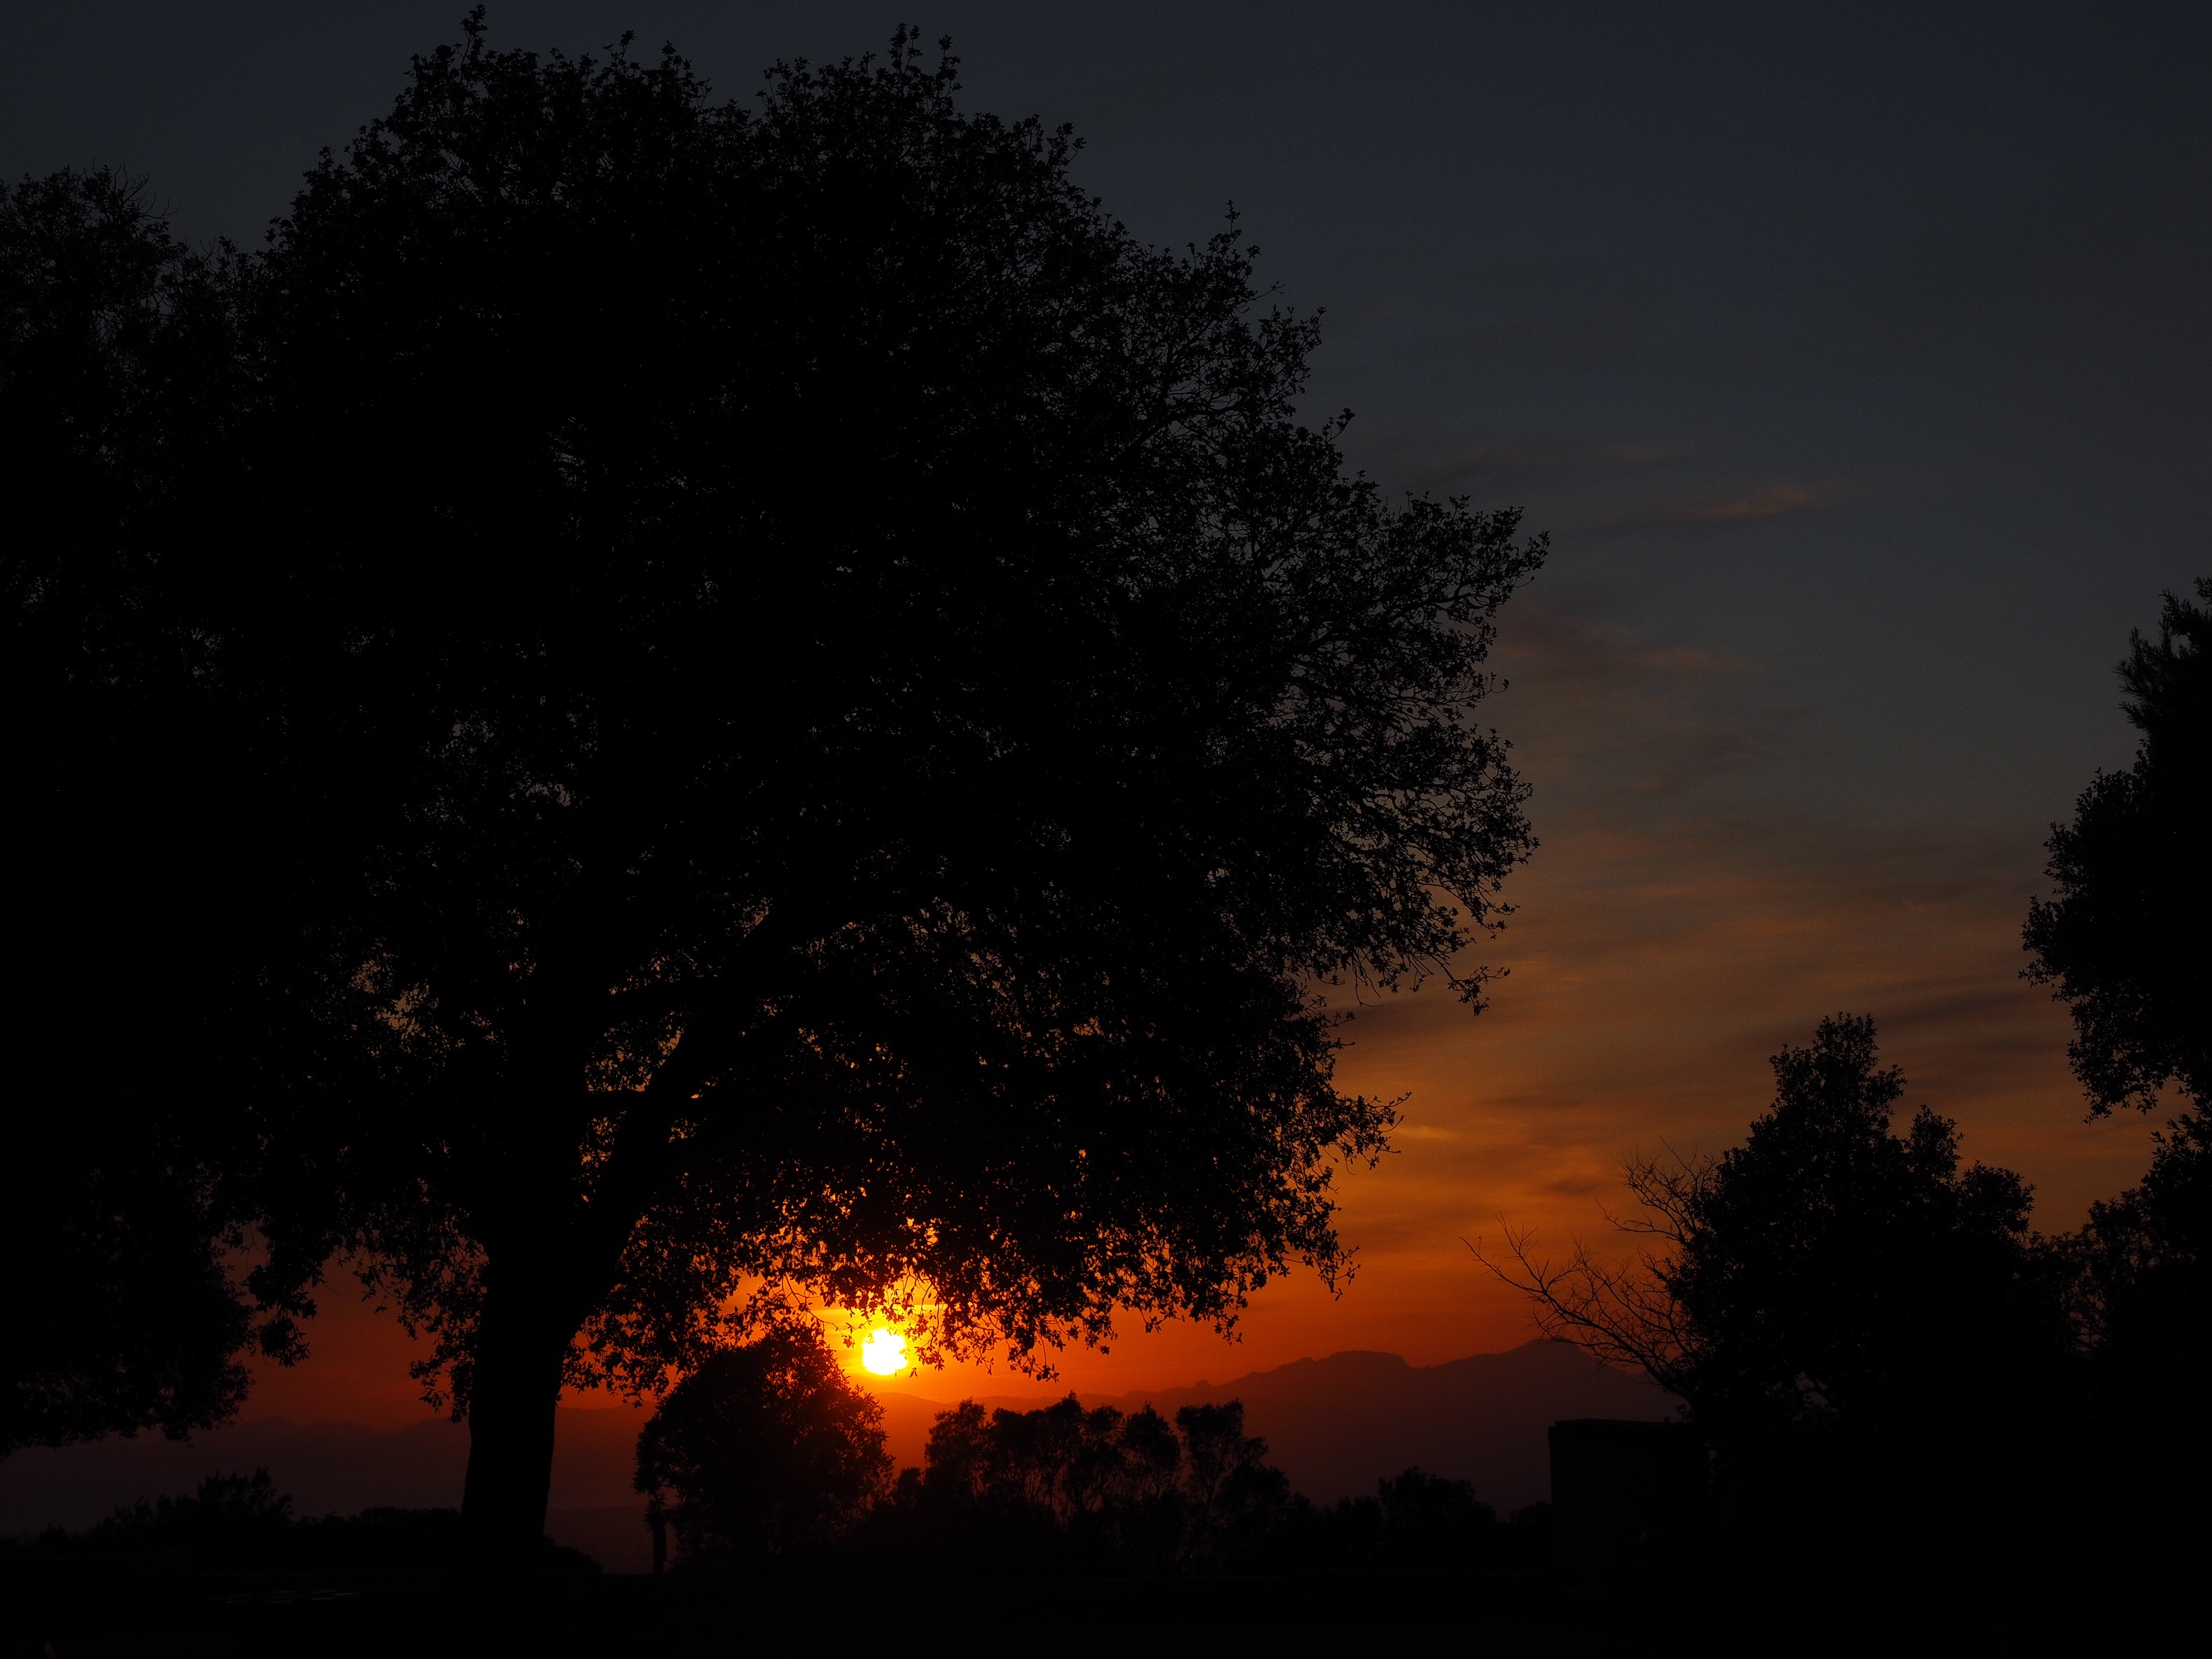
tree, nature, branch, cloud, sky, sunrise, sunset, night, sunlight, morning, dawn, atmosphere, dusk, evening, romantic, darkness, evening sun, afterglow, astronomical object, atmospheric phenomenon, woody plant, red sky at morning